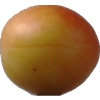
Label: cherry_wax